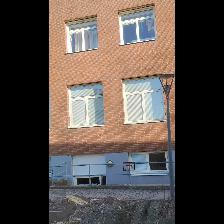
Label: NonHuman